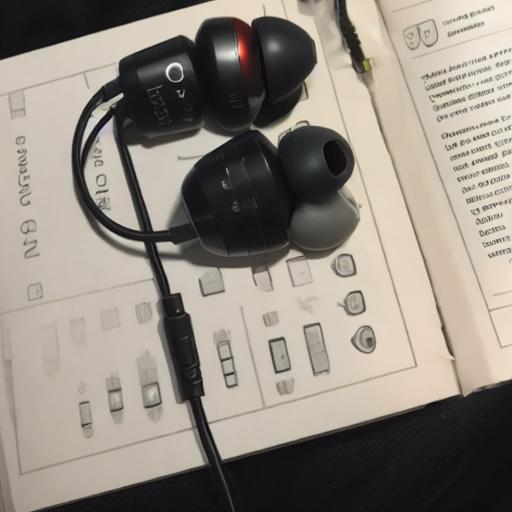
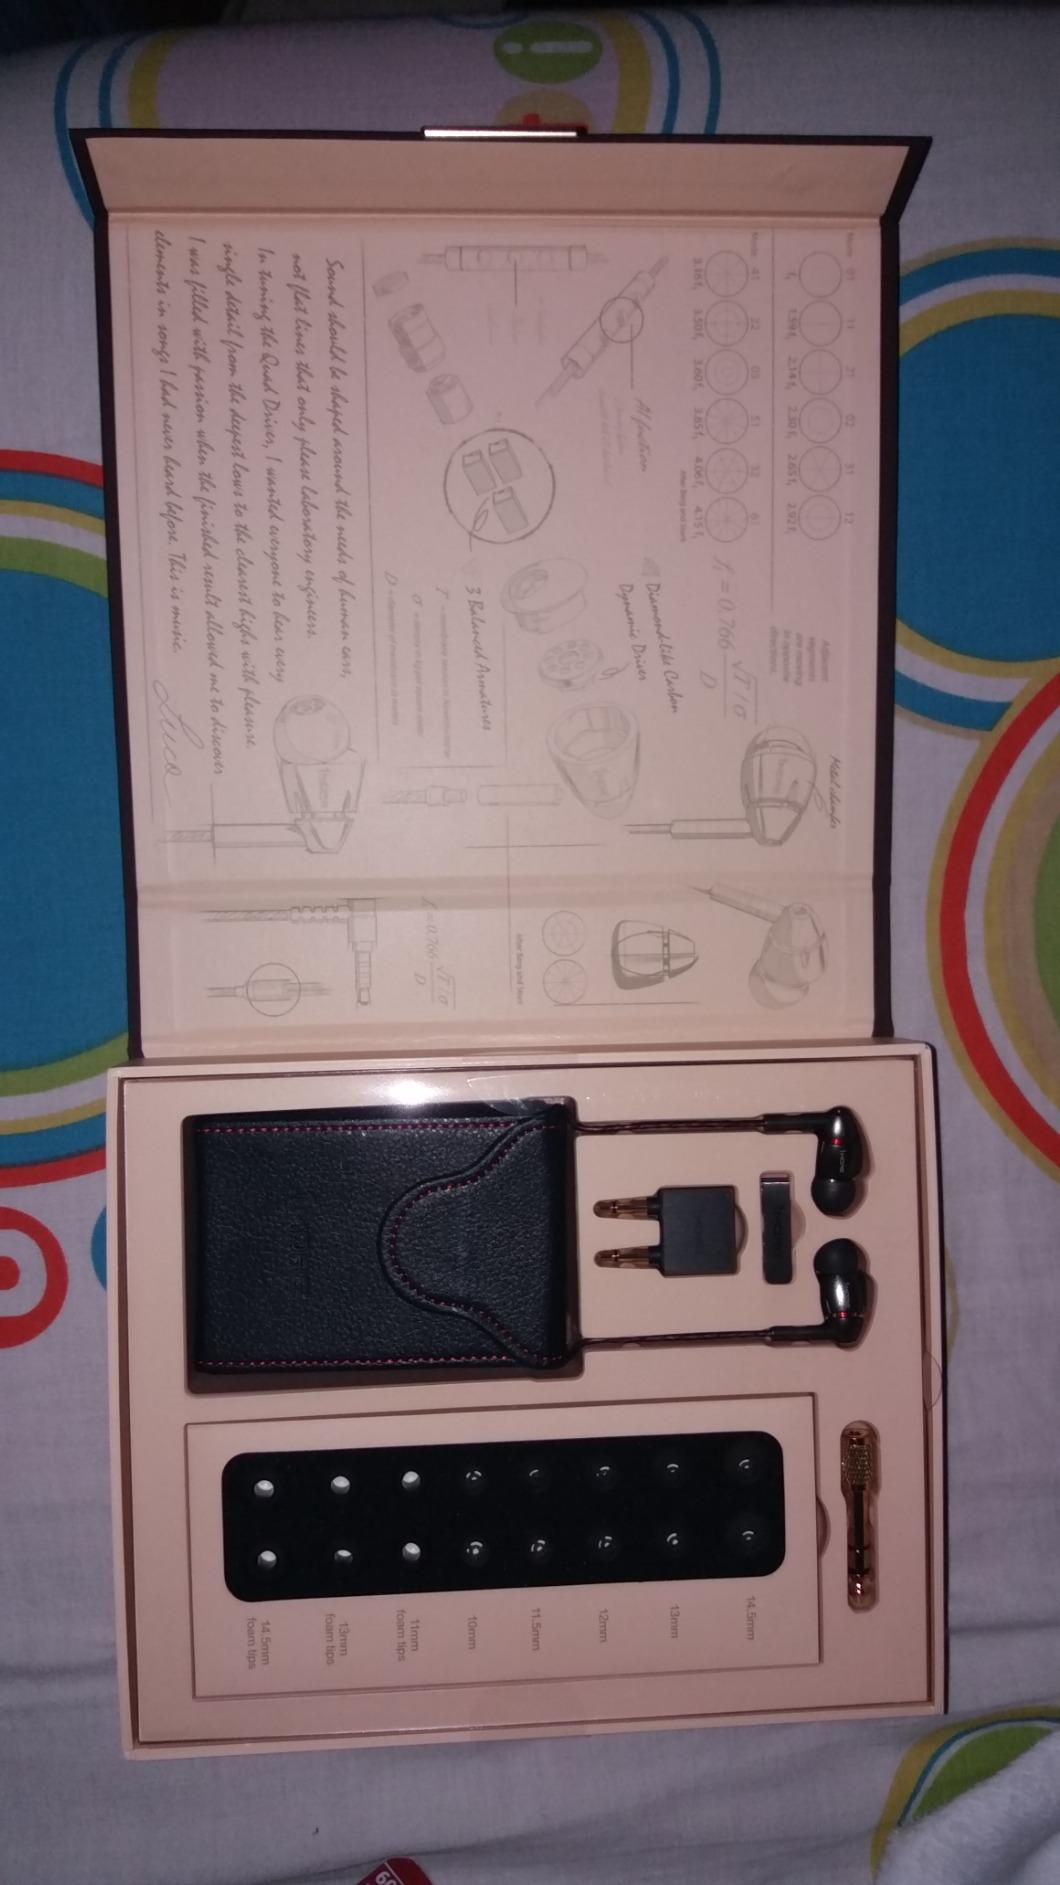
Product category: headphones
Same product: no